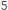
Number: 5